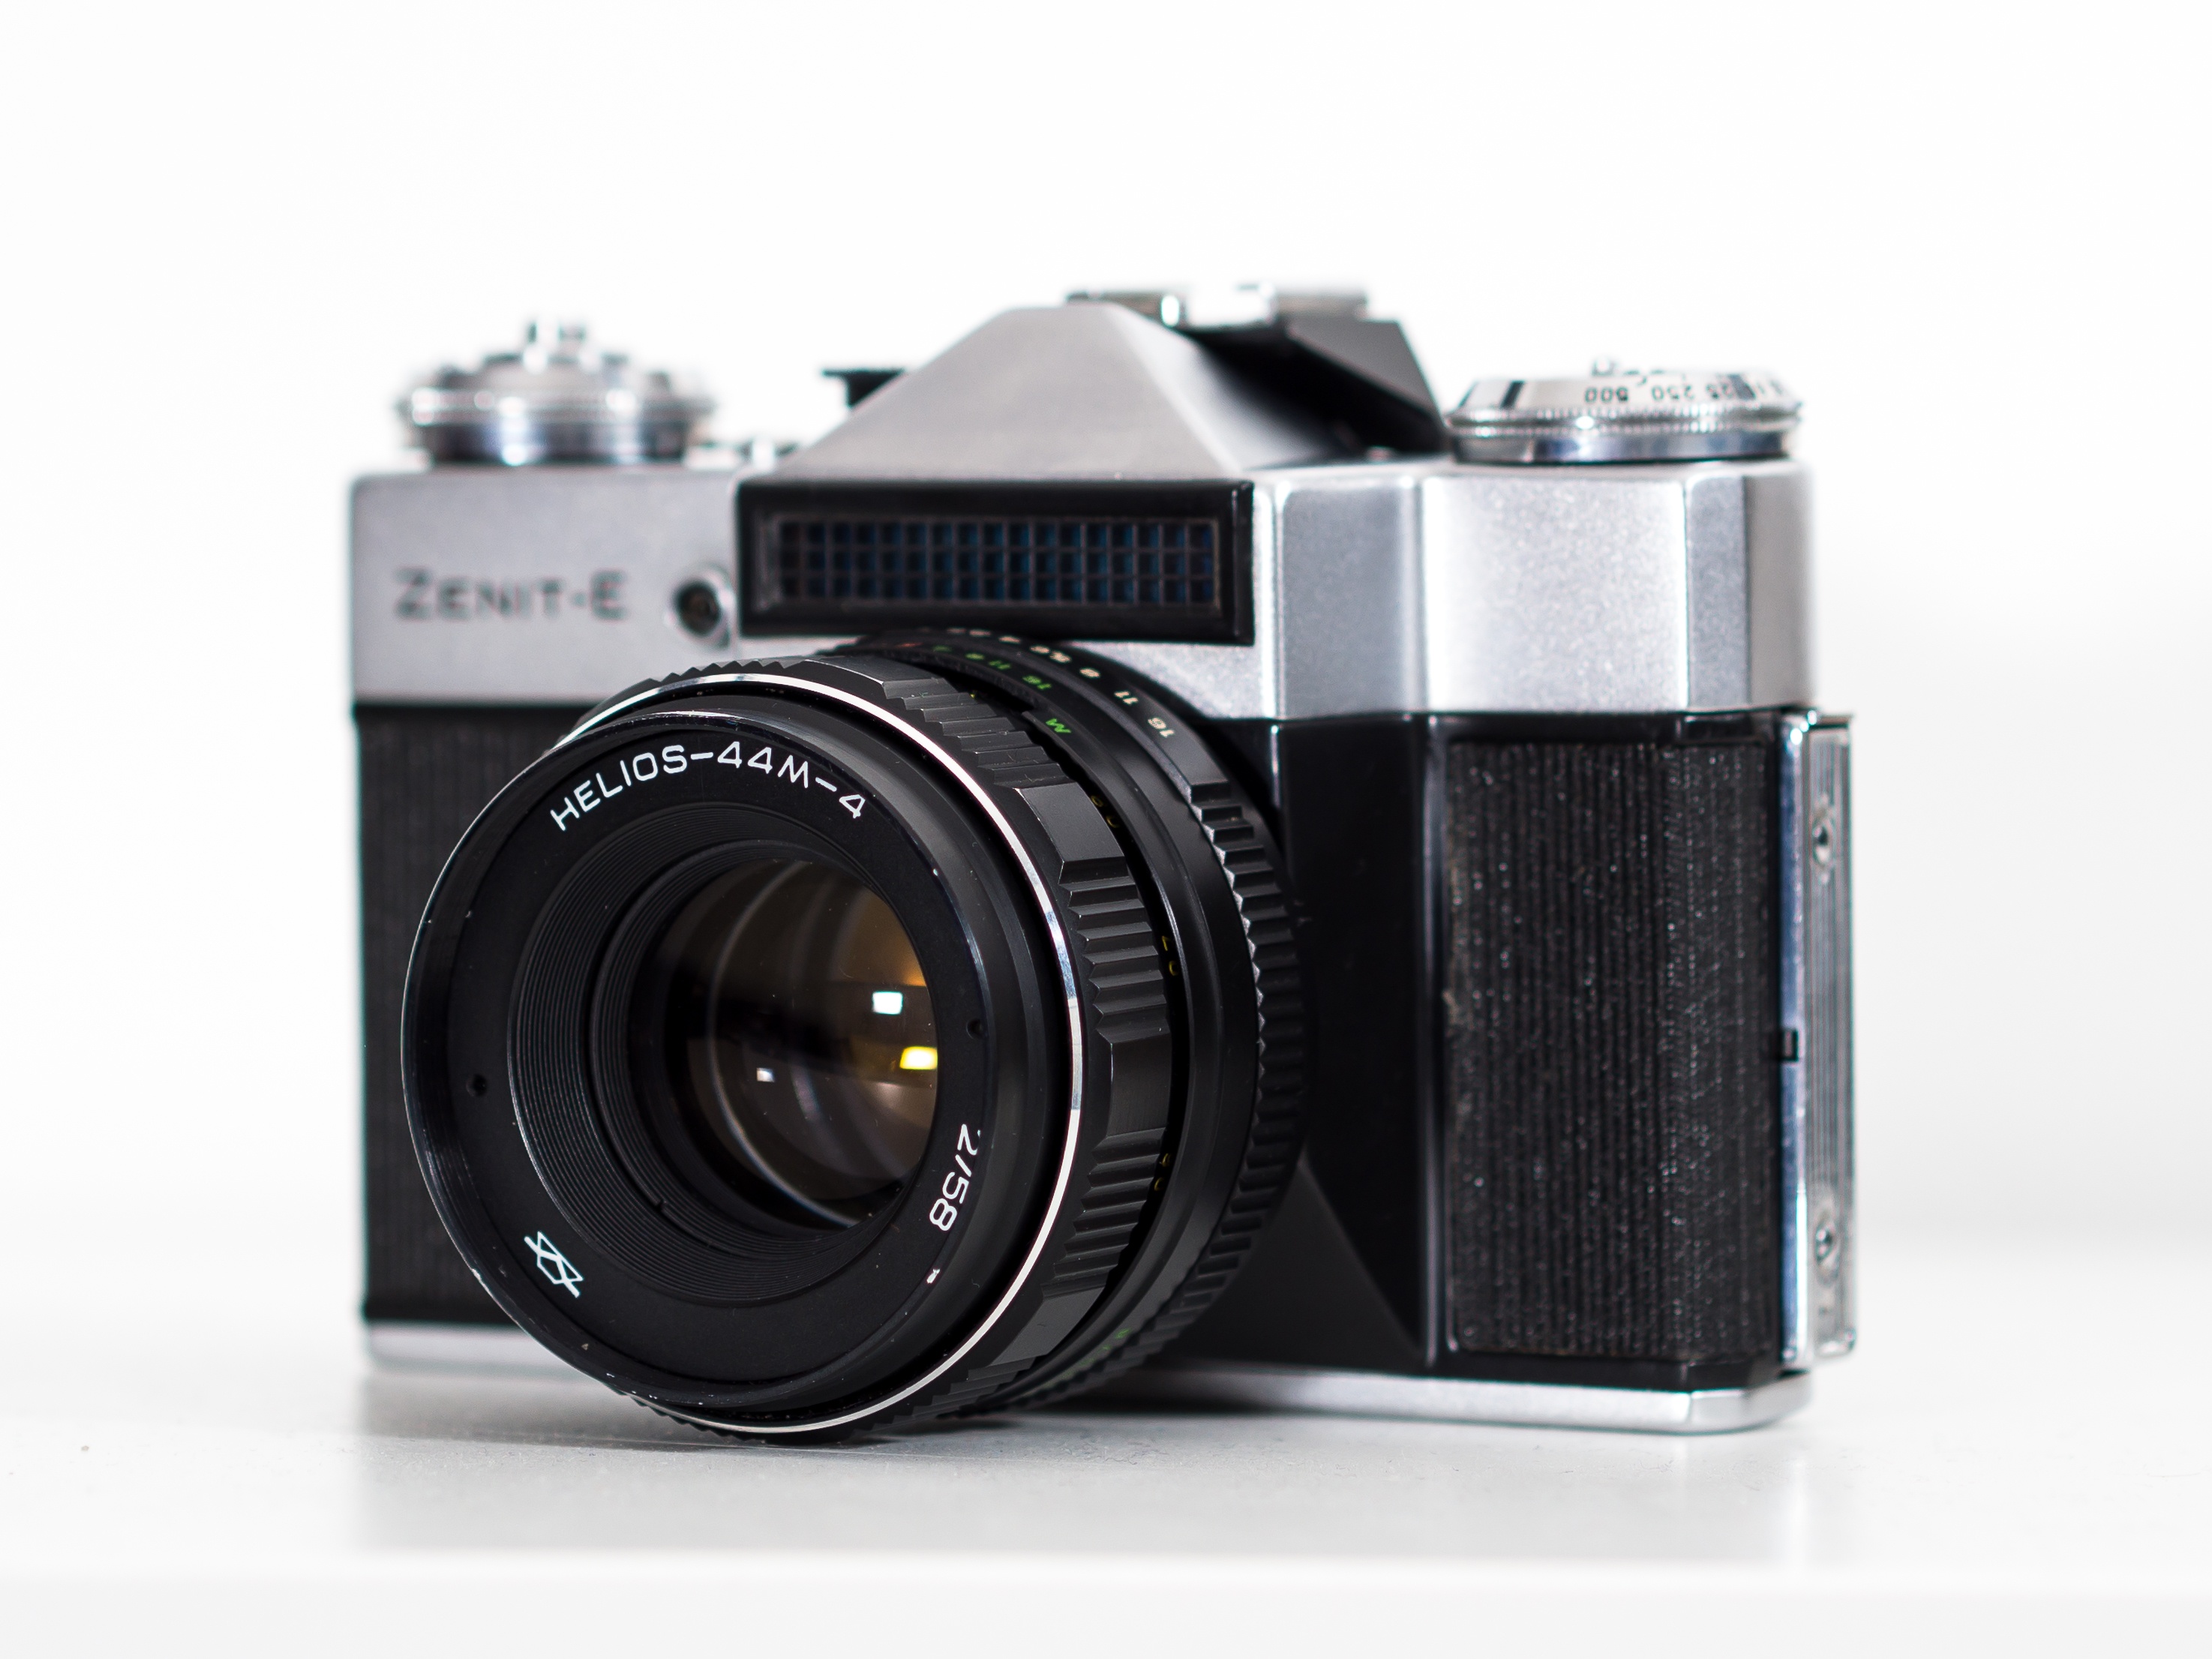
camera, slr, lens, reflex camera, digital camera, camera lens, digital slr, single lens reflex camera, cameras optics, mirrorless interchangeable lens camera, zenit e